Moskovia Airlines

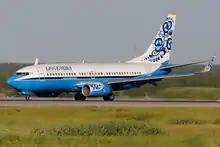
A Moskovia Airlines Boeing 737-700 at Domodedovo Airport in 2011. At , the airline had aircraft of the type in its fleet.

The airline also used to operate three Boeing 737-800, but they were returned to lessors in March 2011.